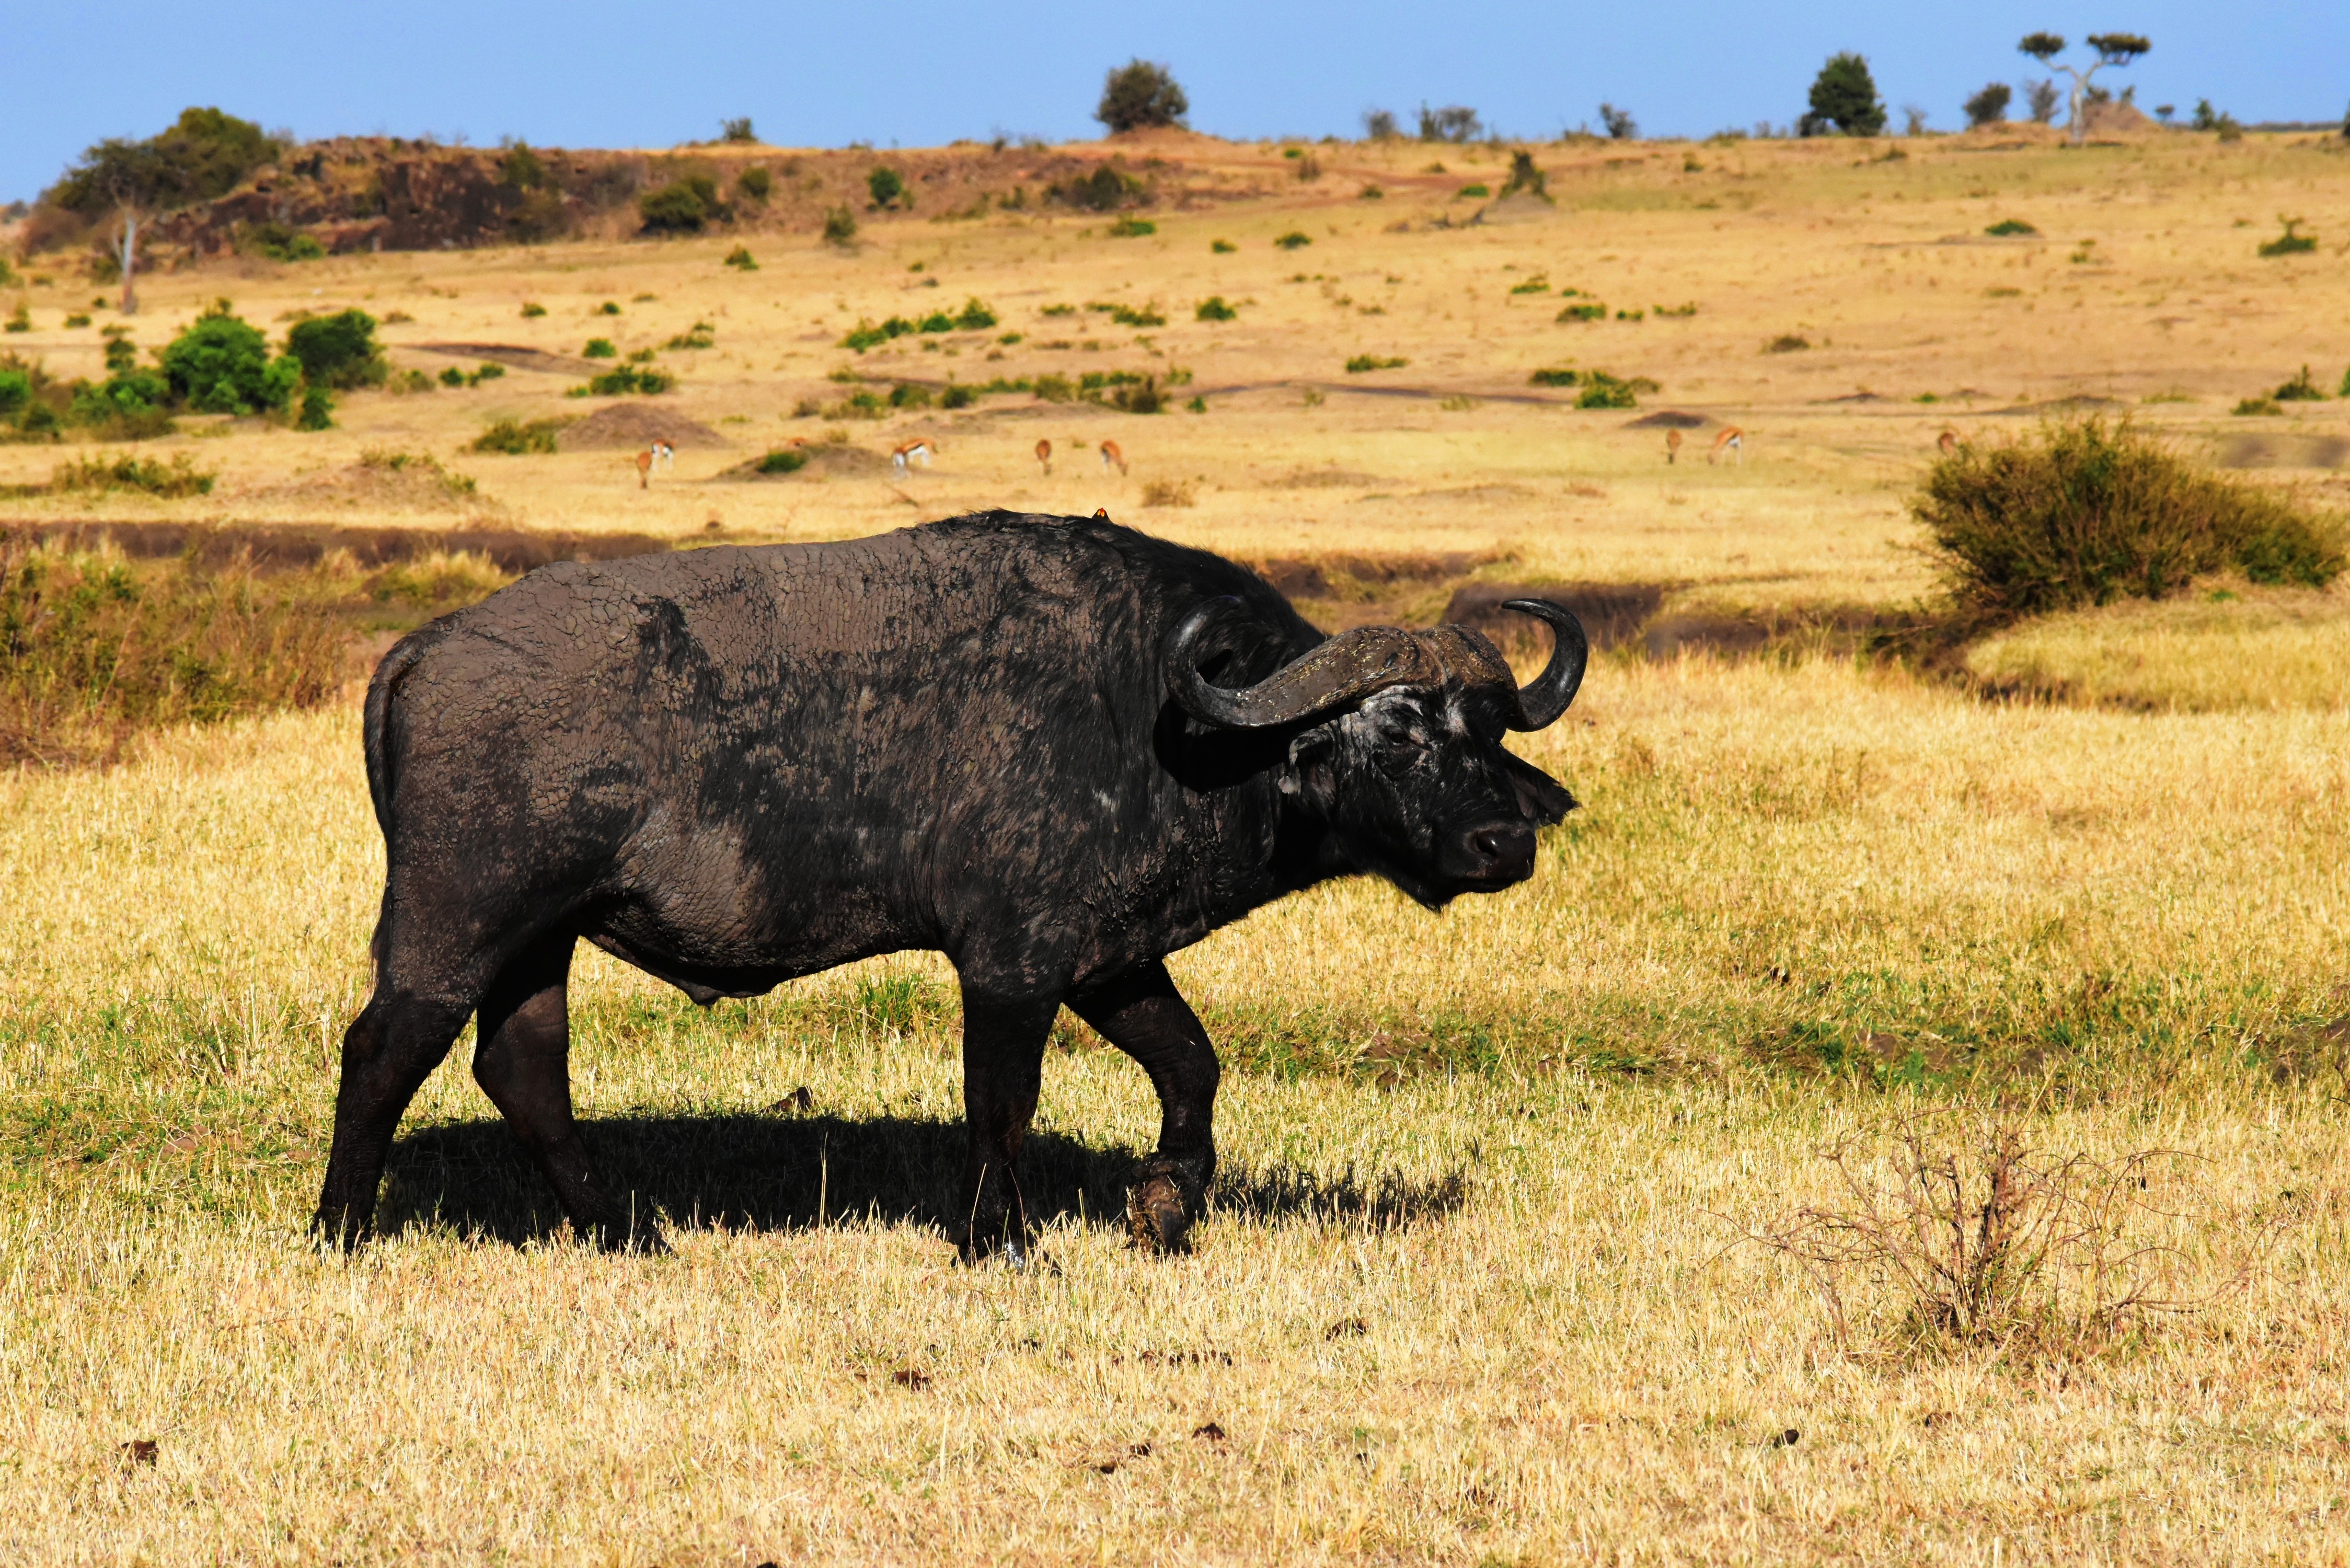
field, prairie, wildlife, herd, pasture, grazing, africa, mammal, fauna, savanna, plain, bull, savannah, grassland, tanzania, bison, safari, wildbull, water buffalo, cattle like mammal